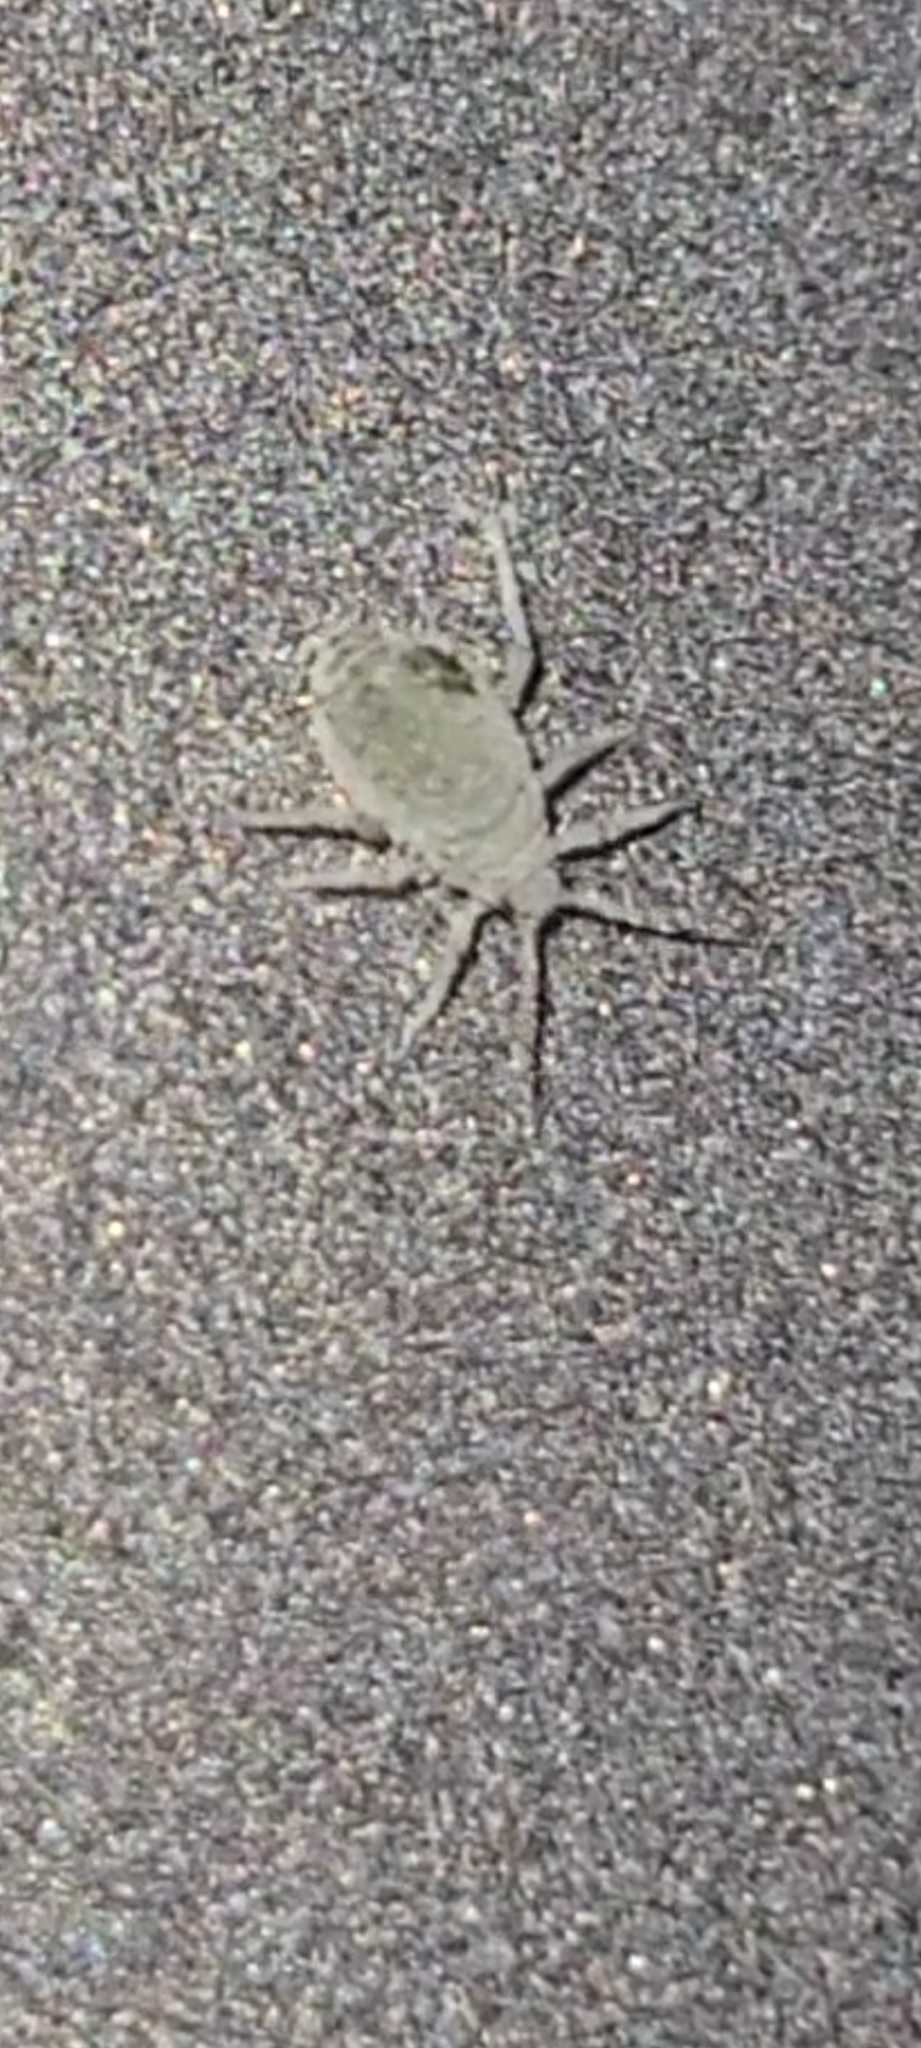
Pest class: cabbage_aphid